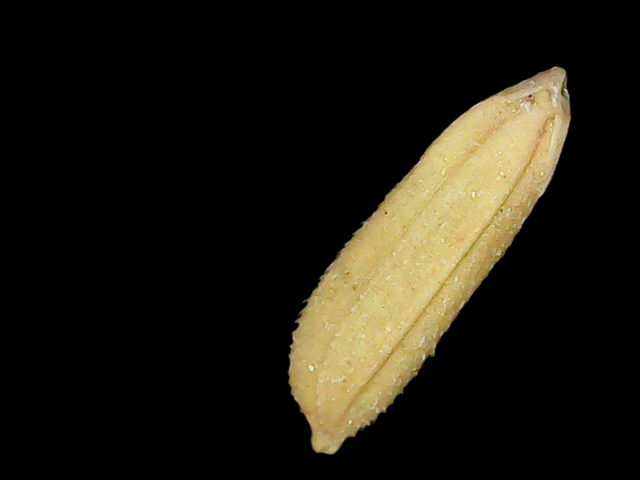
Rice variety: Binadhan16